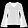
Label: Shirt